Lester B. Pearson High School (Calgary)

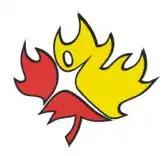
Lester B. Pearson High School's logo.

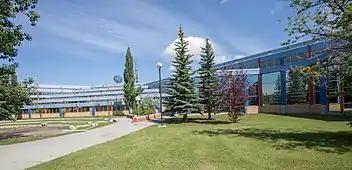
View of the back of the school

Further, the school is part of the Action for Bright Children Society.